Civil rights movement

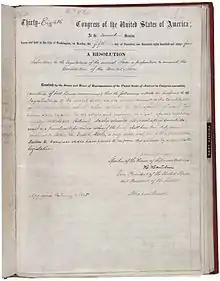
13th Amendment in the National Archives, bearing the signature of Abraham Lincoln

Before the American Civil War, eight serving presidents had owned slaves, almost four million black people remained enslaved in the South, generally only white men with property could vote, and the Naturalization Act of 1790 limited U.S. citizenship to whites. Following the Civil War, three constitutional amendments were passed, including the 13th Amendment (1865) that ended slavery; the 14th Amendment (1869) that gave black people citizenship, adding their total for Congressional apportionment; and the 15th Amendment (1870) that gave black males the right to vote (only males could vote in the U.S. at the time). From 1865 to 1877, the United States underwent a turbulent Reconstruction era during which the federal government tried to establish free labor and the civil rights of freedmen in the South after the end of slavery. Many whites resisted the social changes, leading to the formation of insurgent movements such as the Ku Klux Klan (KKK), whose members attacked black and white Republicans in order to maintain white supremacy. In 1871, President Ulysses S. Grant, the U.S. Army, and U.S. Attorney General Amos T. Akerman, initiated a campaign to repress the KKK under the Enforcement Acts. Some states were reluctant to enforce the federal measures of the act. In addition, by the early 1870s, other white supremacist and insurgent paramilitary groups arose that violently opposed African-American legal equality and suffrage, intimidating and suppressing black voters, and assassinating Republican officeholders. However, if the states failed to implement the acts, the laws allowed the Federal Government to get involved. Many Republican governors were afraid of sending black militia troops to fight the Klan for fear of war.